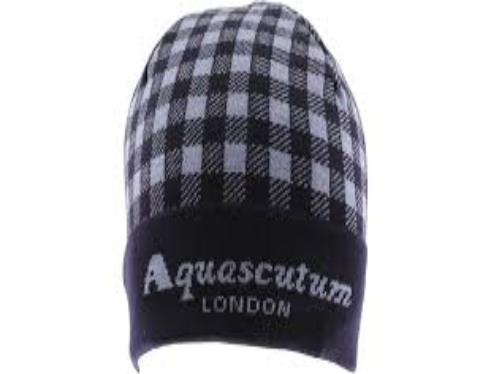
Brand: Aquascutum
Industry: Clothes